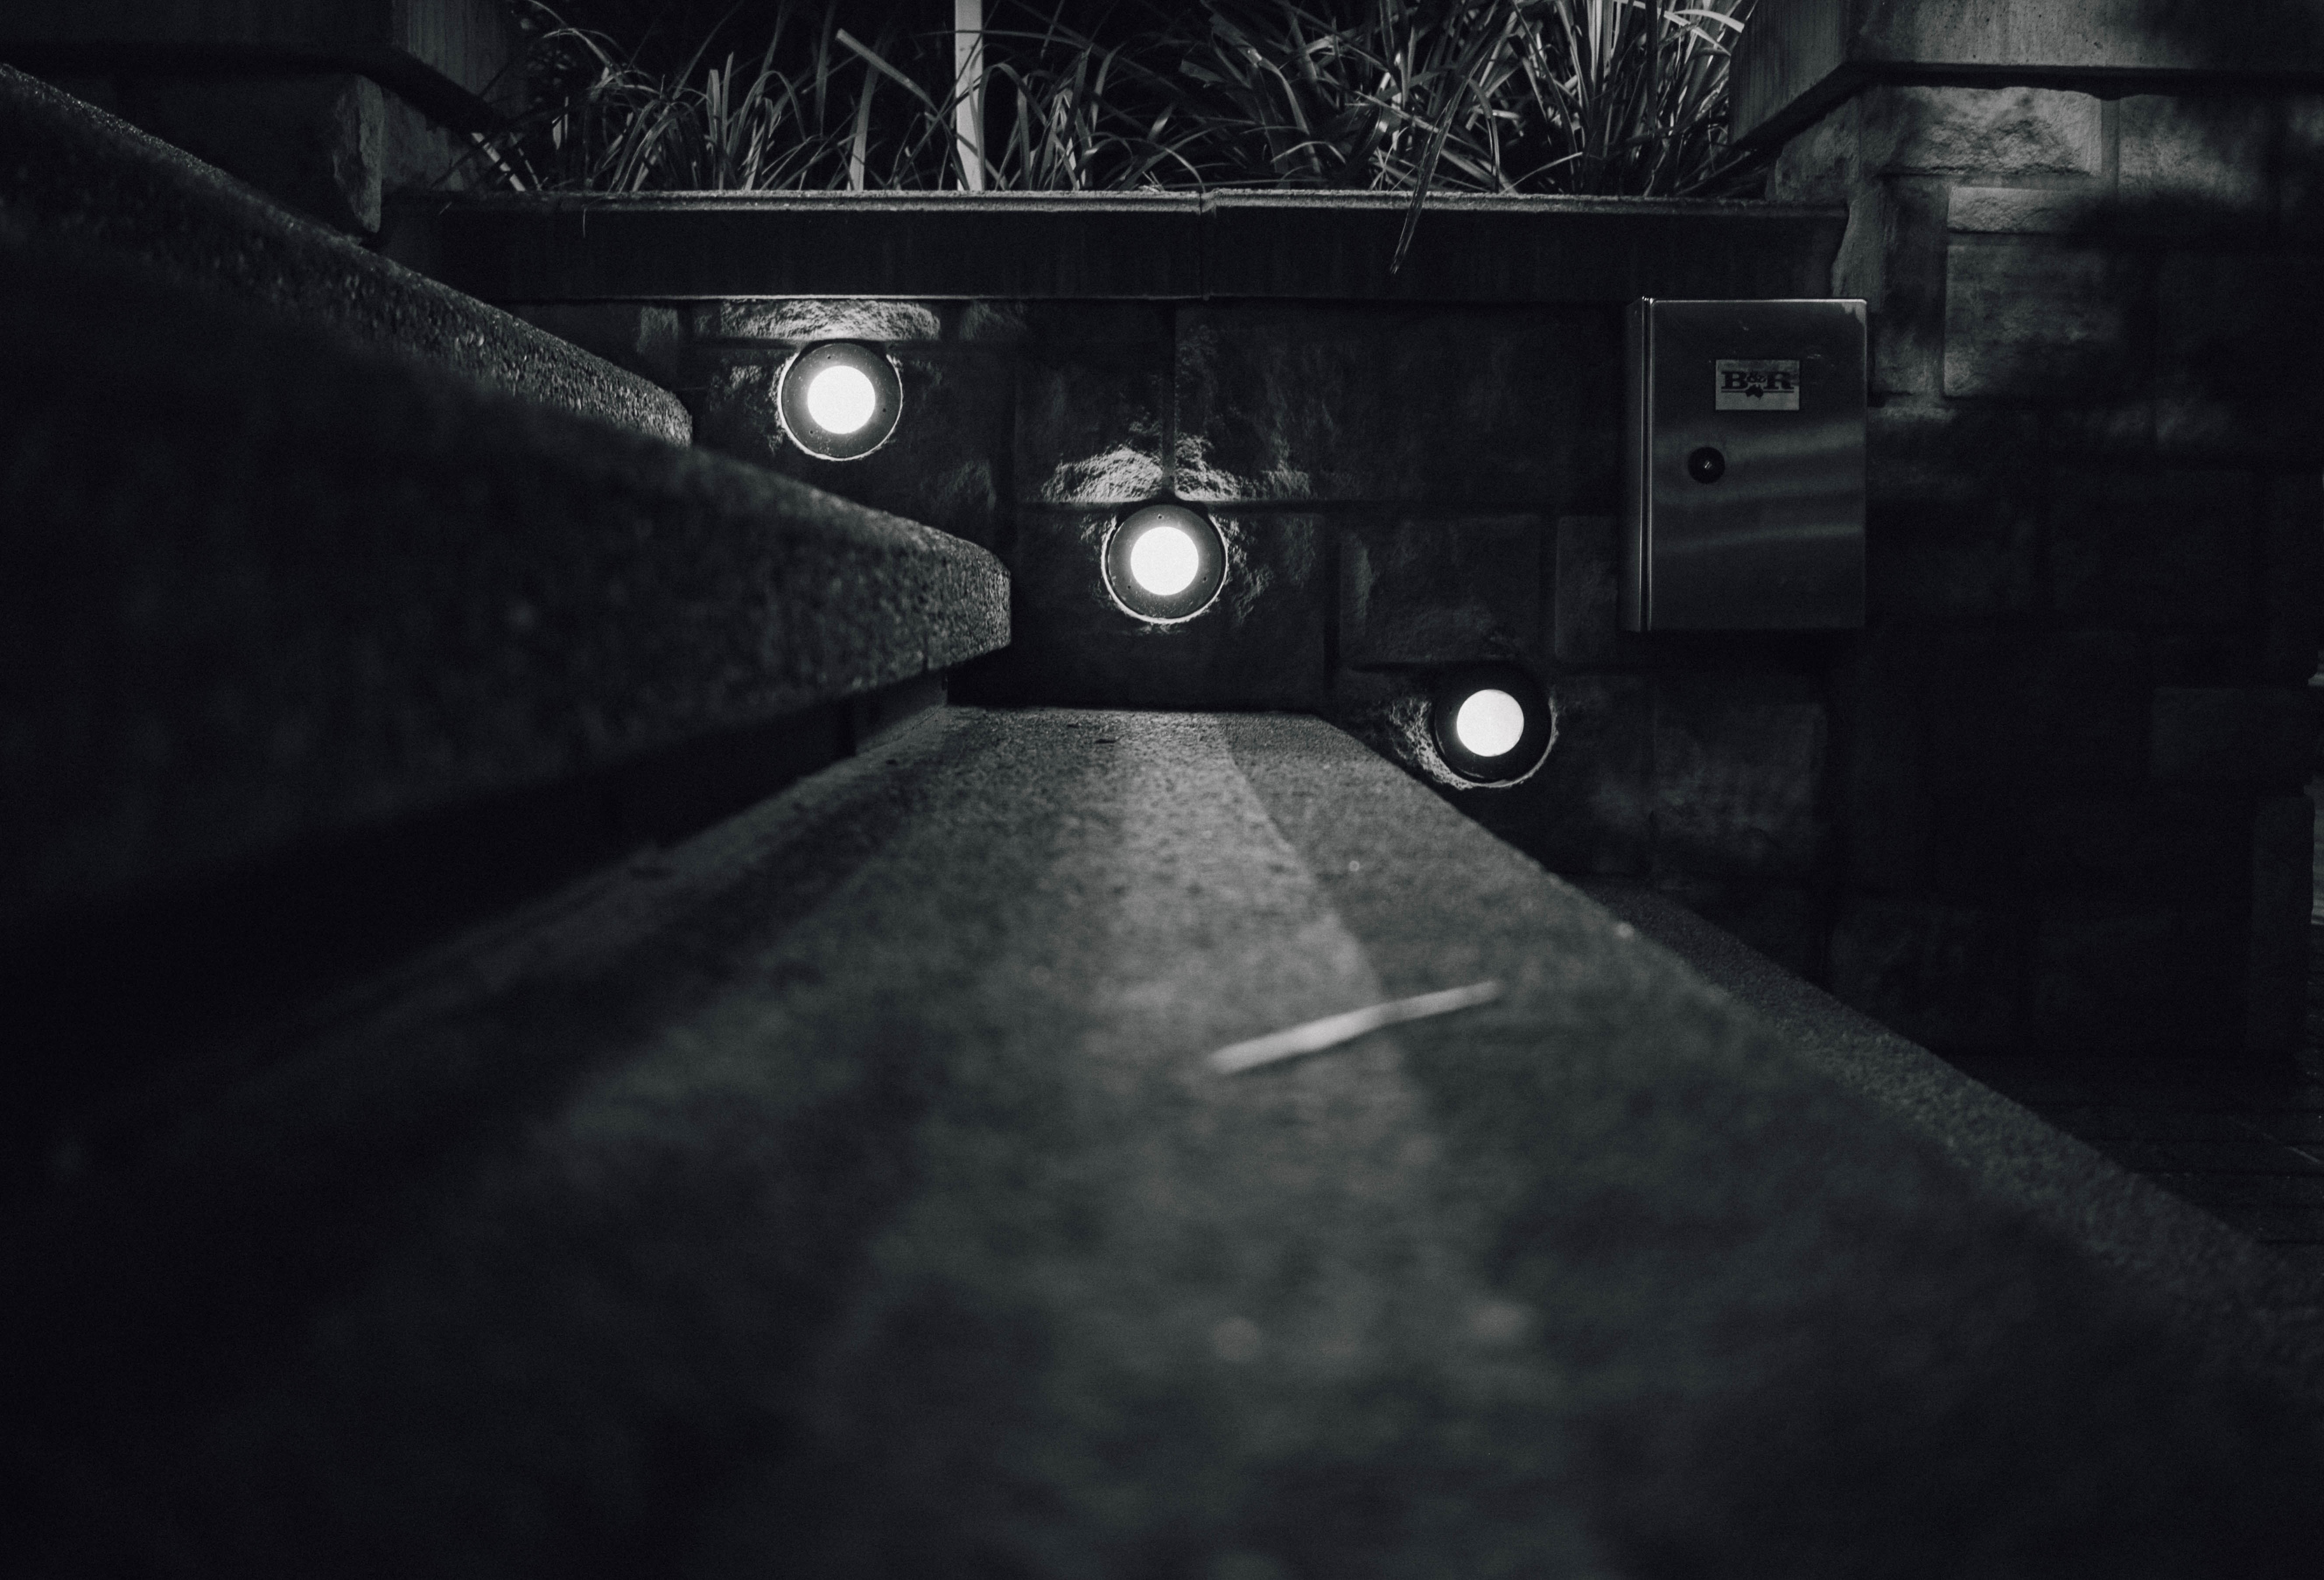
light, black and white, white, night, photography, darkness, black, monochrome, lighting, screenshot, monochrome photography, film noir